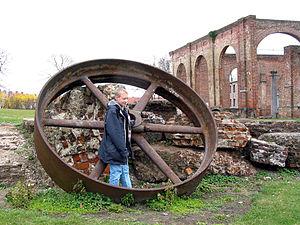
Hornu (Belgique), jeune garçon visitant les ruines du complexe industriel appelé ""Grand-Hornu"" construit par Henri De Gorge entre 1810 et 1830 suivant les plans de l'architecte Bruno Renard.
Hornu est une section de la commune belge de Boussu, située en région wallonne dans la province de Hainaut.